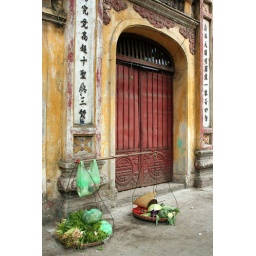
I saw entire street kitchen setups carried this way: Two baskets, one pole, over a shoulder.